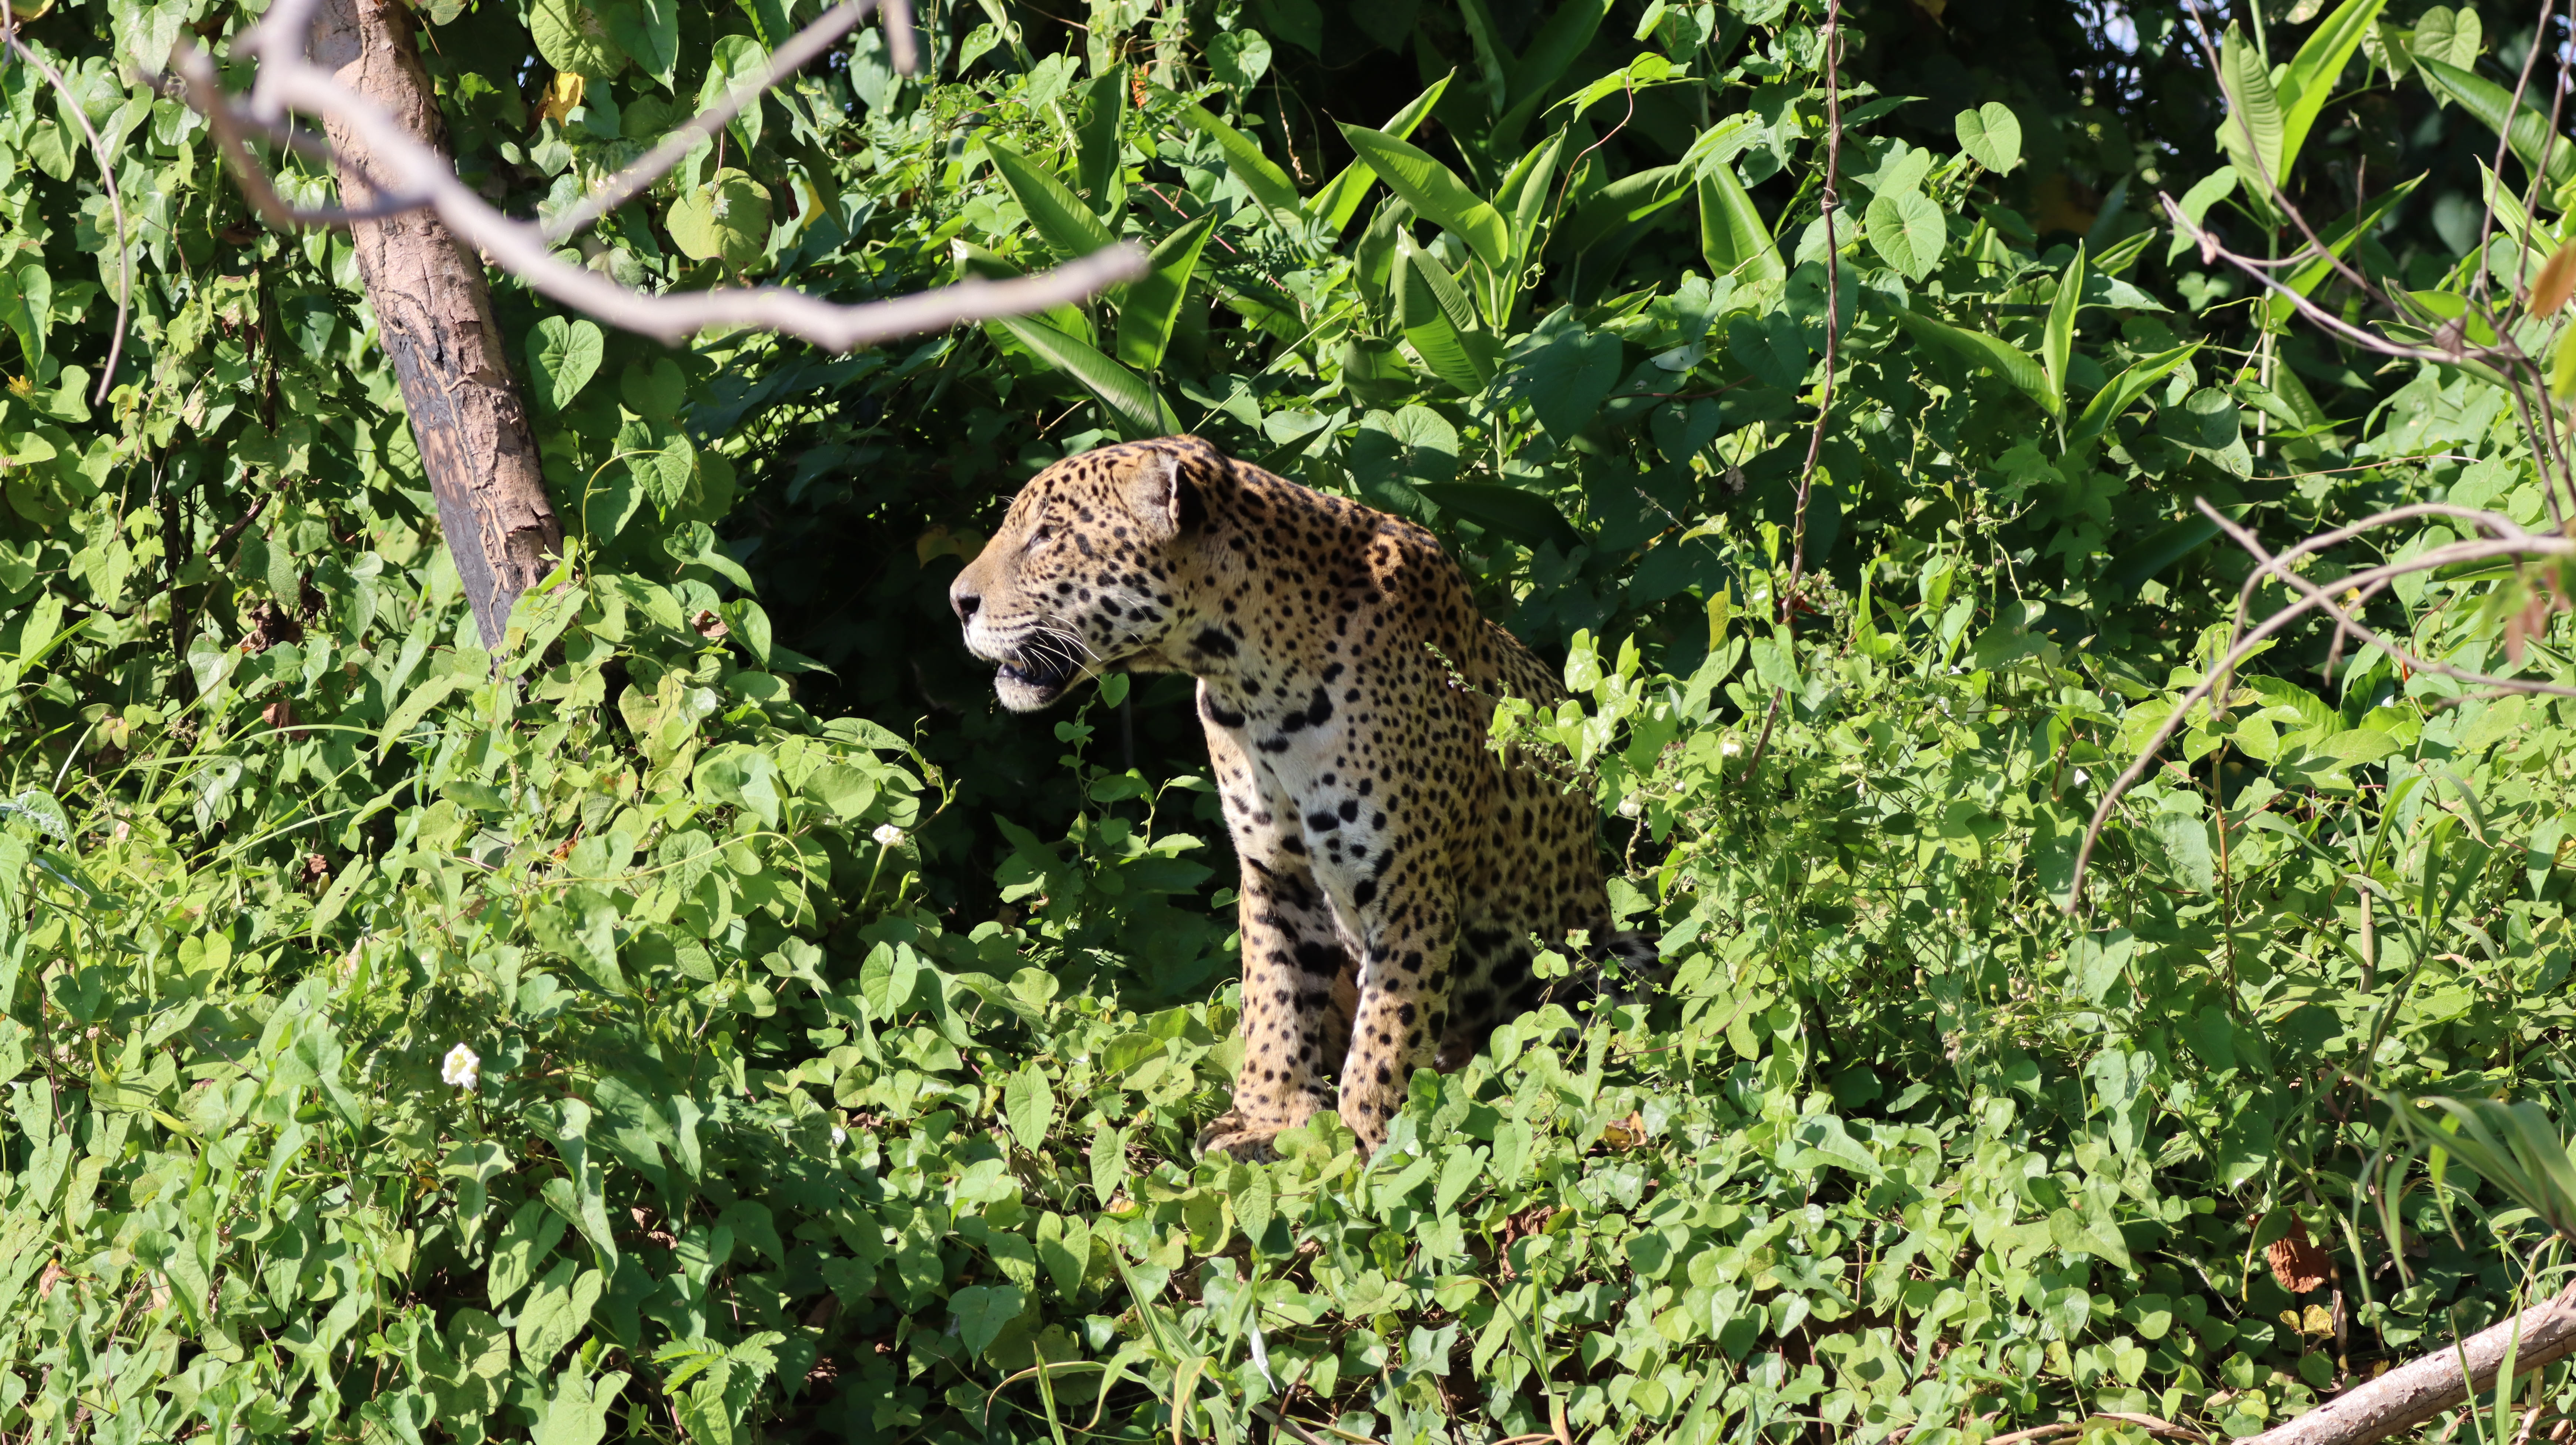
Jaguar: Kwang